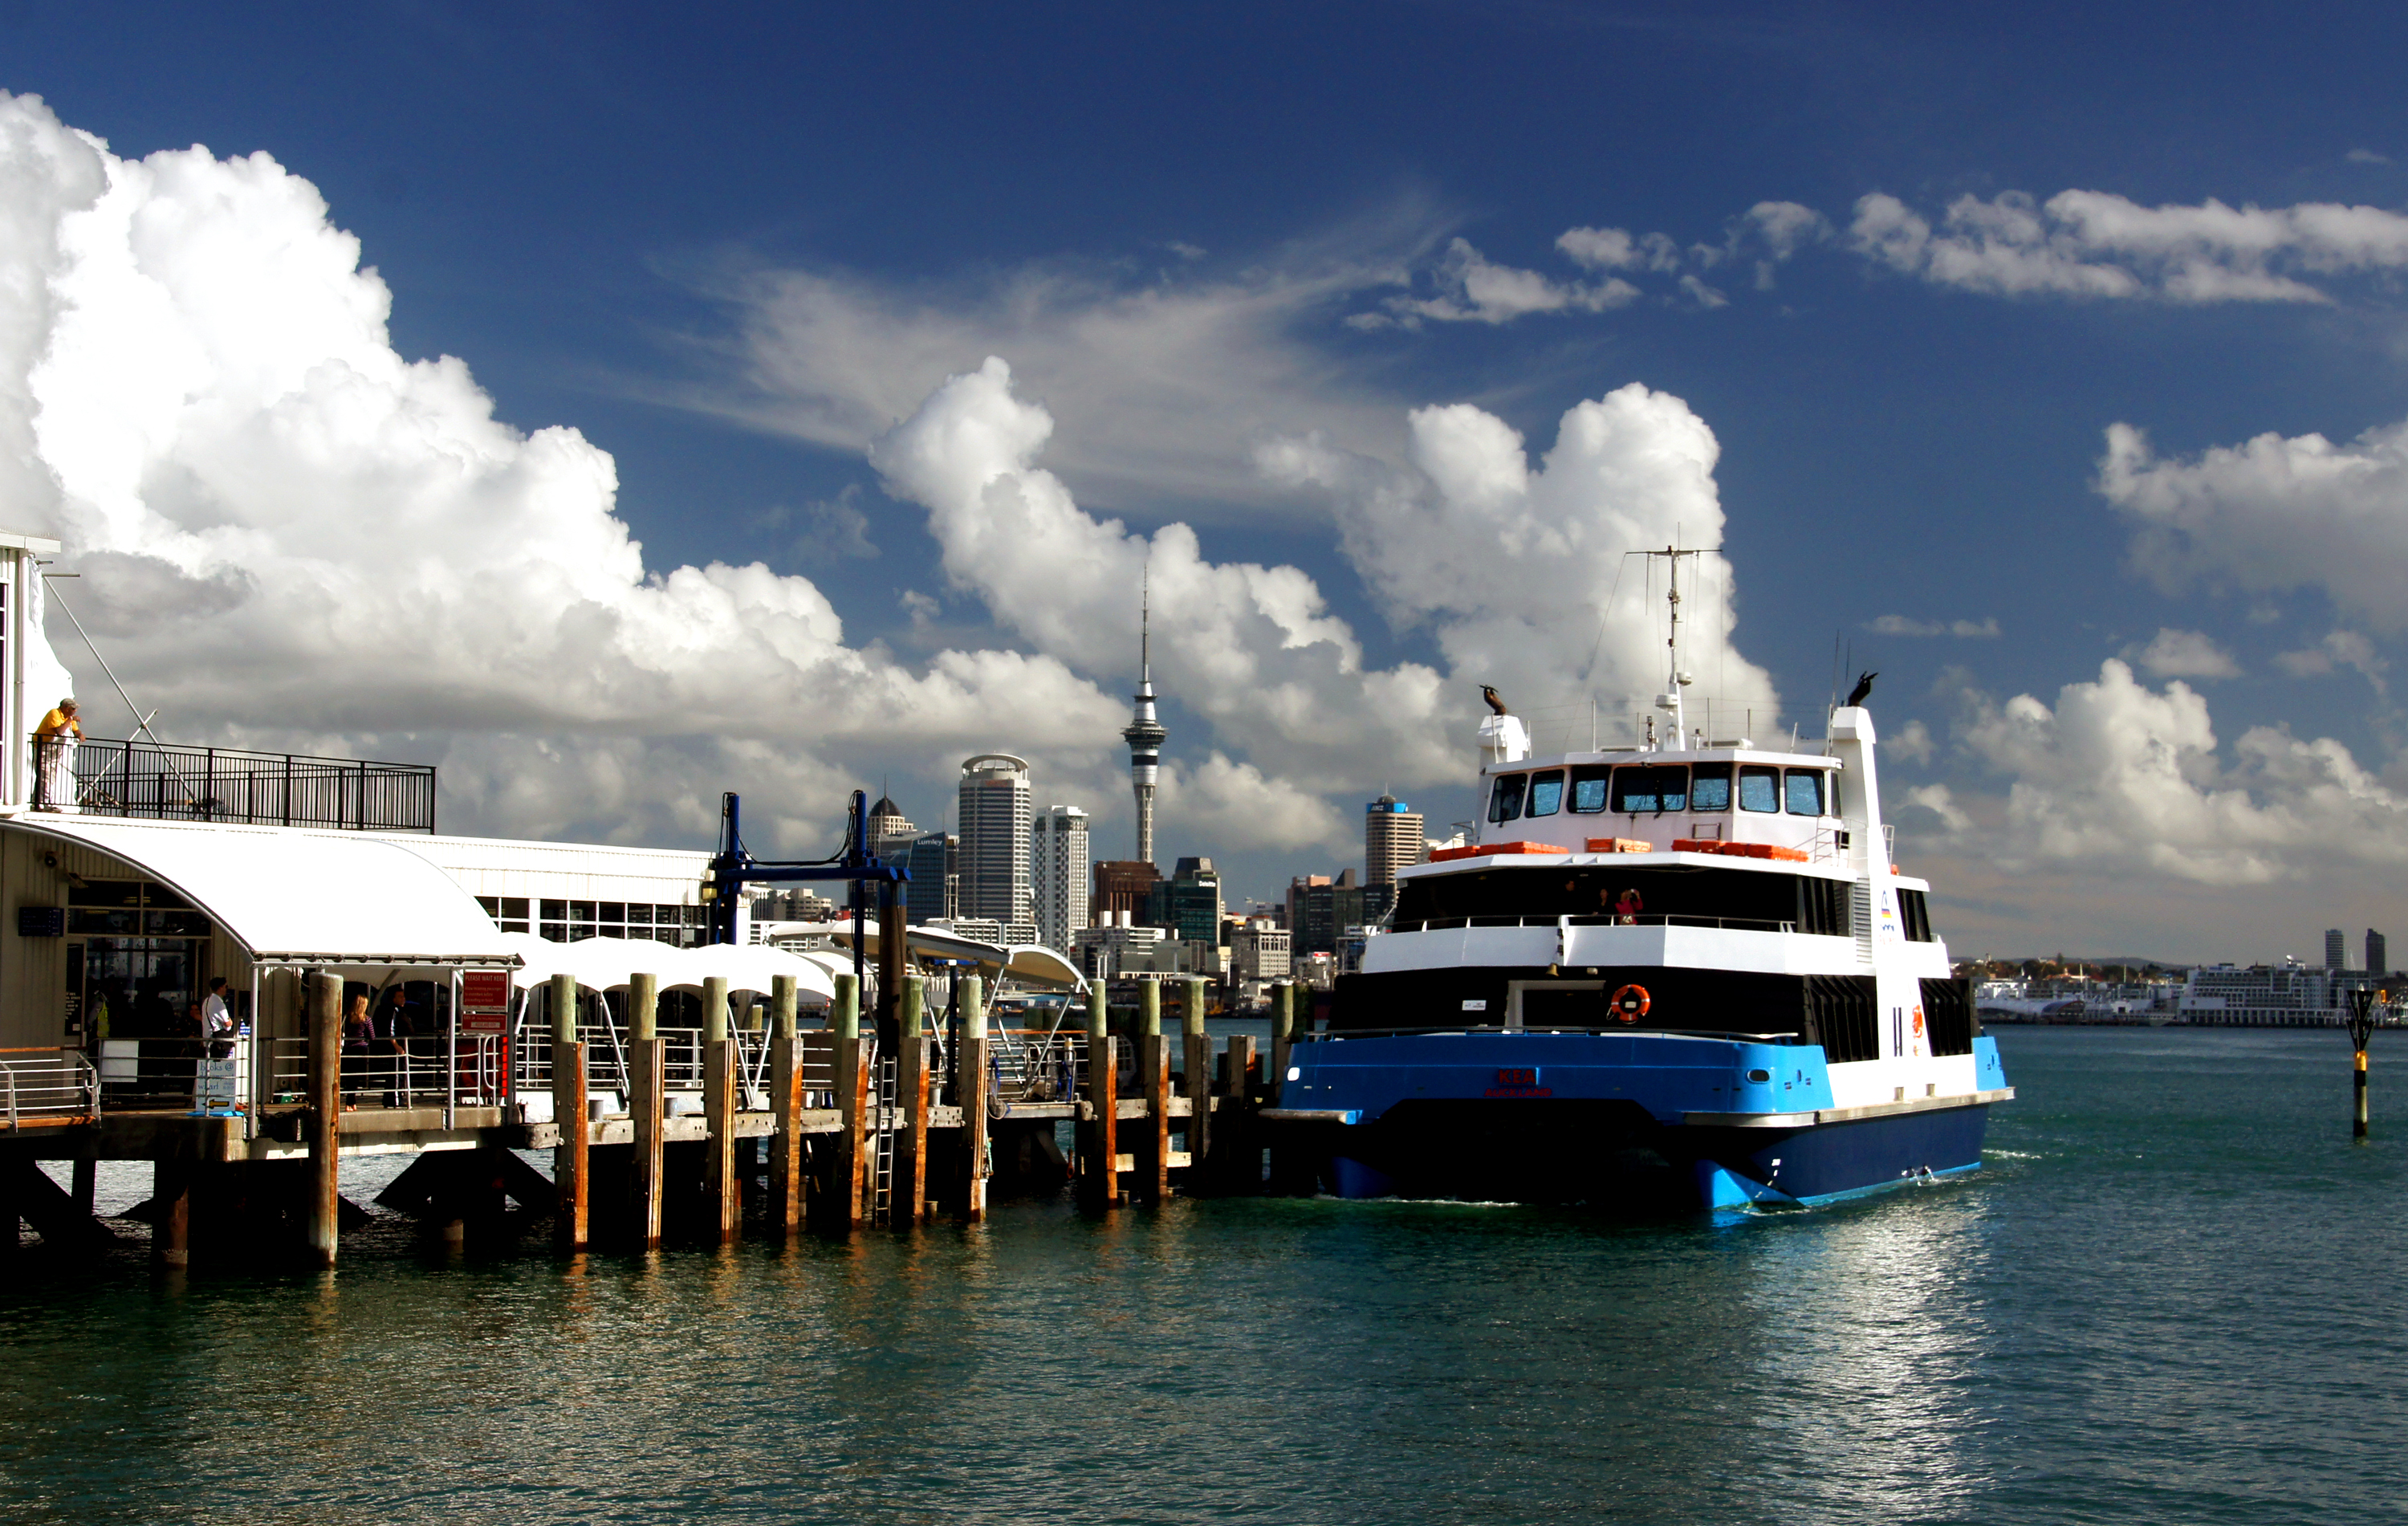
beach, sea, coast, boat, ship, transport, vehicle, harbor, cargo ship, waterway, ferry, channel, tugboat, auckland, sandybeach, watercraft, devonportferry, aucklandharbour, devonport, waitemataharbour, passenger ship, freight transport